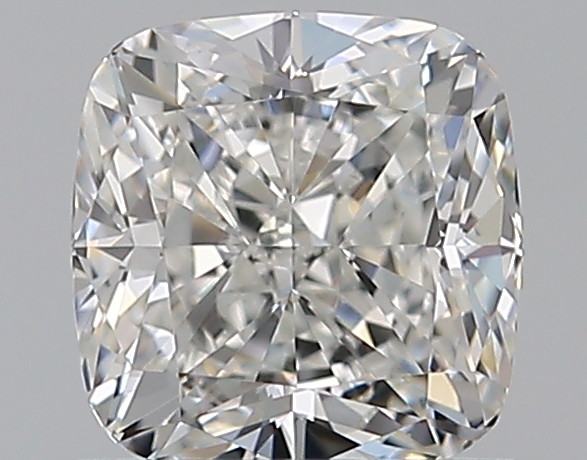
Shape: cushion
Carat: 0.81
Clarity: VVS2
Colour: G
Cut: EX
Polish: EX
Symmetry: EX
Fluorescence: F
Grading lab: GIA
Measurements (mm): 5.17 x 5.06 x 3.53